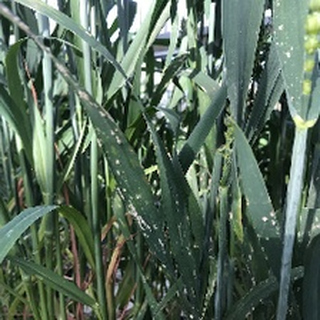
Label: wheat_mildew